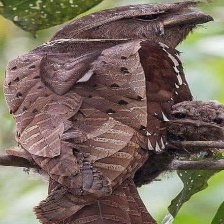
Species: TAWNY FROGMOUTH
Scientific name: PODARGUS STRIGOIDES